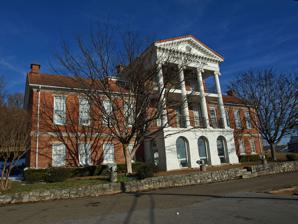
Building: James H. Wilson Hall
Country: United States of America
Year built: 1912
United States historic place Domestic Science Building U.S. National Register of Historic Places U.S. Historic district Contributing property The building in December 2010 Show map of Huntsville, Alabama Show map of Alabama Show map of the United States Location Alabama A&M University campus, Huntsville, Alabama Coordinates 34°47′7″N 86°34′9″W / 34.78528°N 86.56917°W / 34.78528; -86.56917 Area less than one acre Architectural style Classical Part of Alabama Agricultural and Mechanical University Historic District ( ID01001407 ) NRHP reference No. 73000358 Significant dates Added to NRHP April 11, 1973 Designated CP December 31, 2001 James H. Wilson Hall (formerly known as the Councill Domestic Science Building ) is a historic building on the campus of Alabama A&M University in Huntsville, Alabama . Construction began in 1911, and was completed in 1912. State Black Archives The funds were a gift from the Robert R. McCormick family.  It served as the university's home economics building until 1968, when it was partly taken over by the art department until 1970.  It was vacant until 1990, when the building was restored and taken over by the State Black Archives Research Center and Museum, which was established in 1987. The center portion of the building is three stories, with a gable roof running front-to-back.  The main entrance is inside an enclosed lobby of white painted brick which features three windowed arches on the front and arches with glass doors on either side.  Above the lobby is a two-story pedimented portico , supported by four Ionic columns , with a third-floor balcony.  On either side of the main block, set back from the portico, are 2 four-bay, two-story wings.  Windows on the first floor façade are six-over-six sashes , while the second and third floors are nine-over-nine.  The roof is covered in red tile with a decorative finial on the gable ends.  The cornice is decorated with small dentils on the wings, and larger ones on the architrave . The building was listed on the National Register of Historic Places in 1973. References Wikimedia Commons has media related to James H. Wilson Hall .